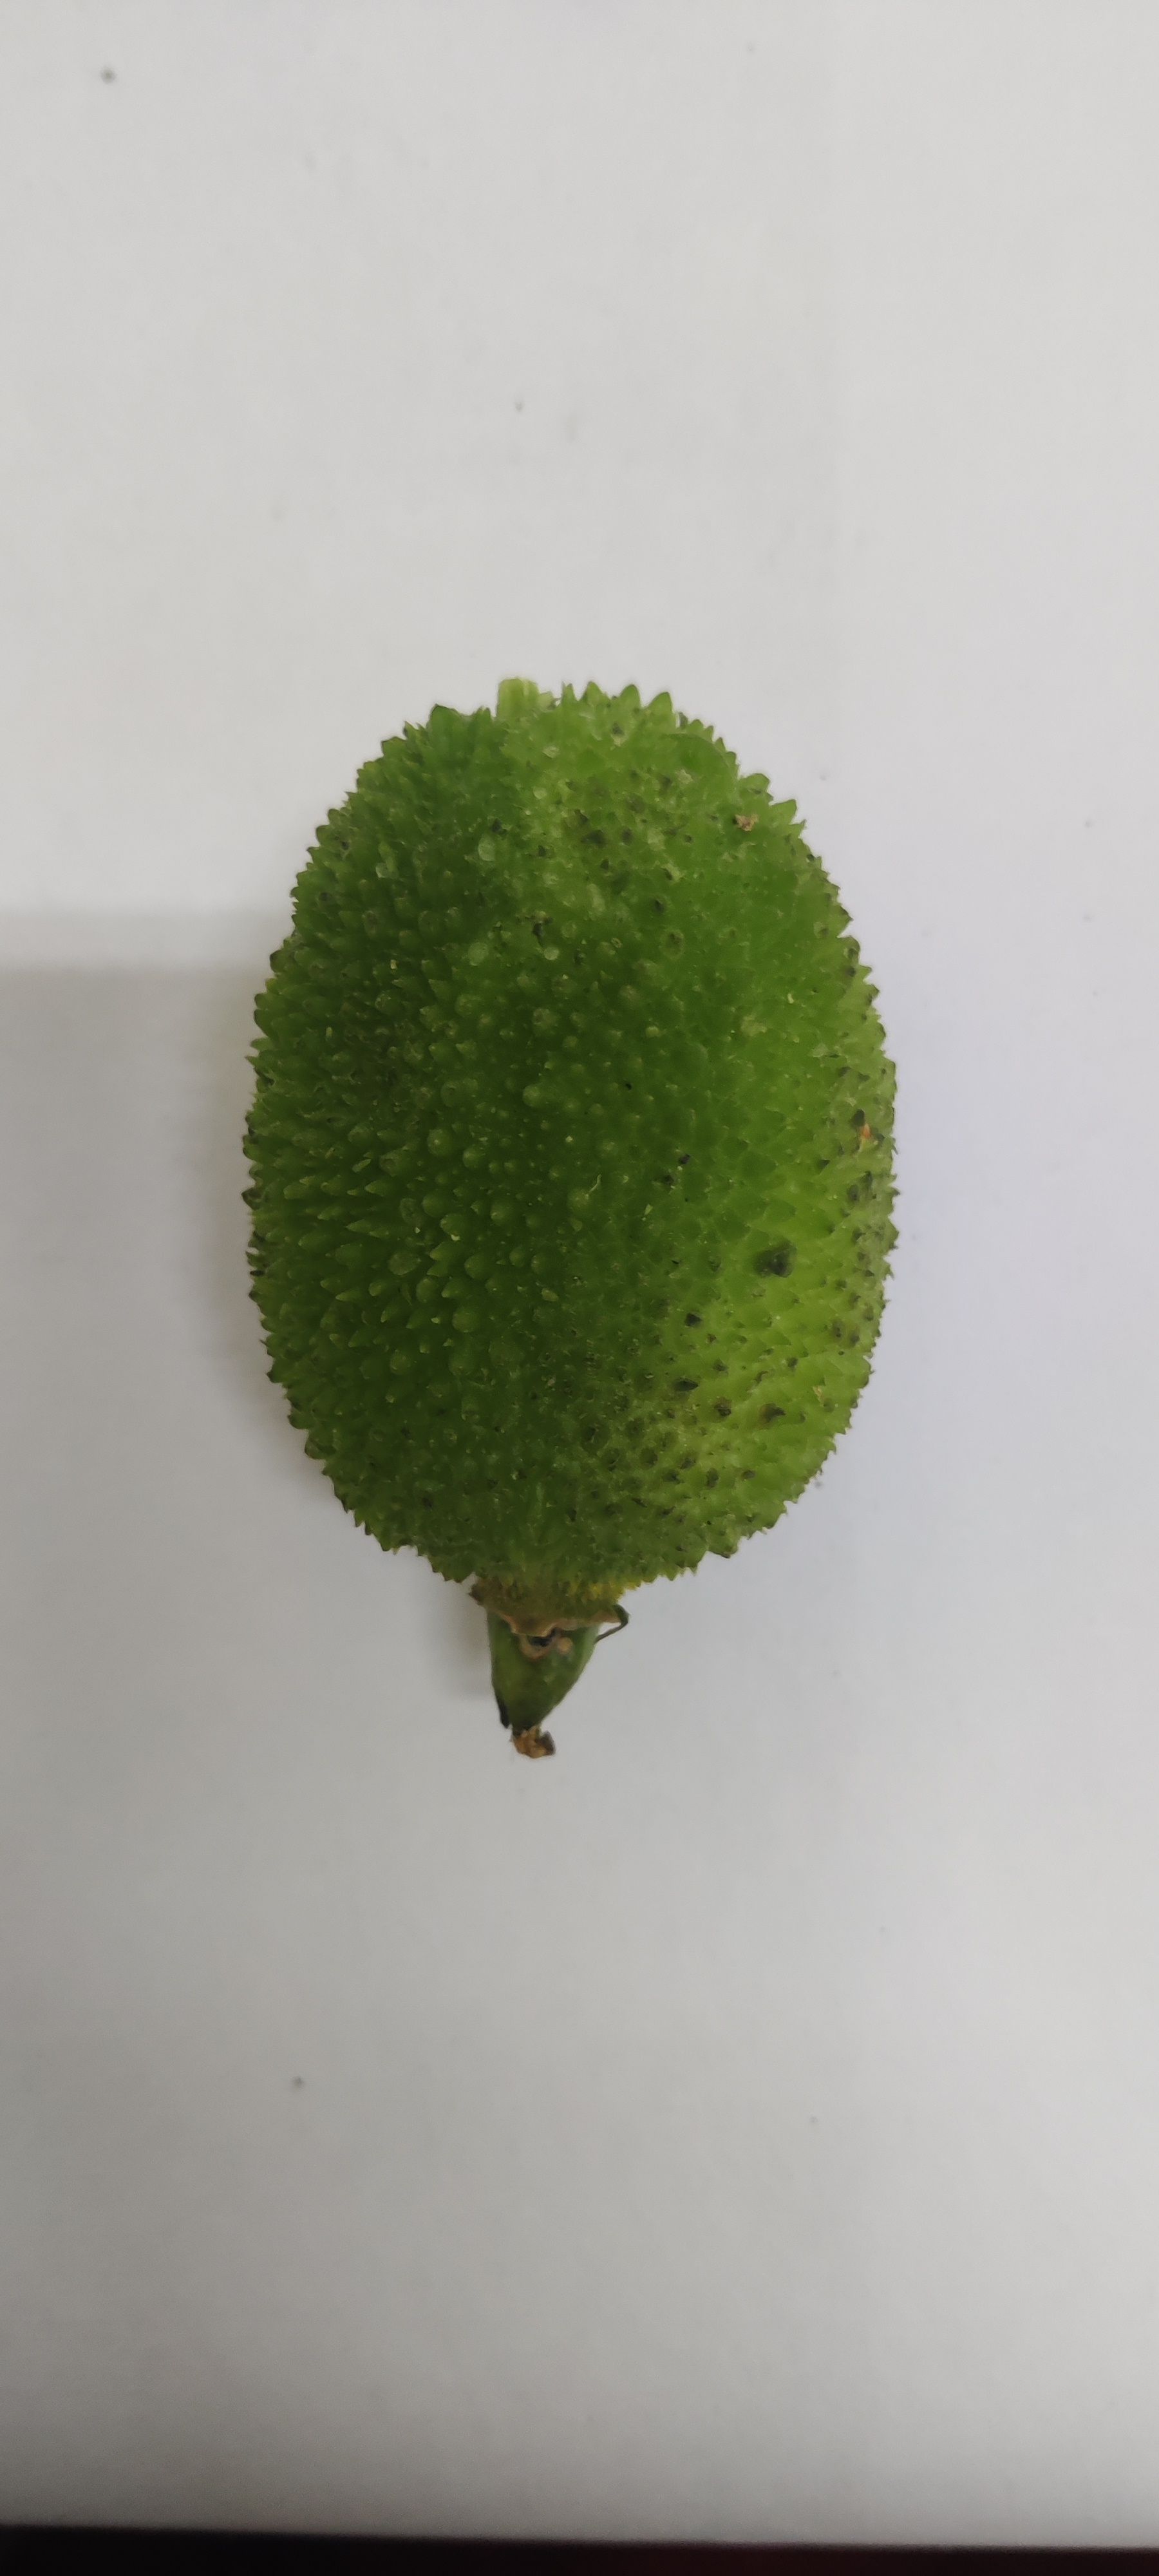
Crop: Spiny Gourd
Condition: Fresh